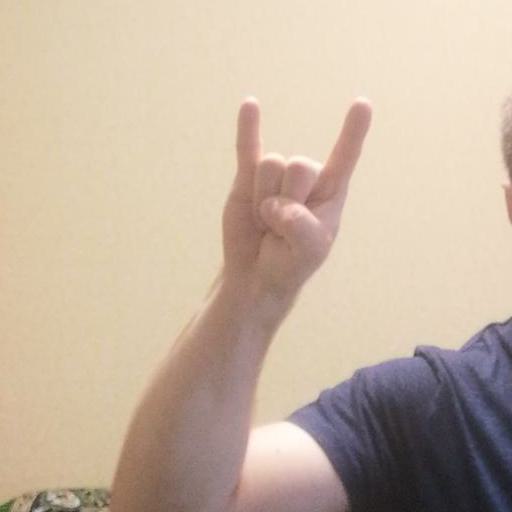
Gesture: rock